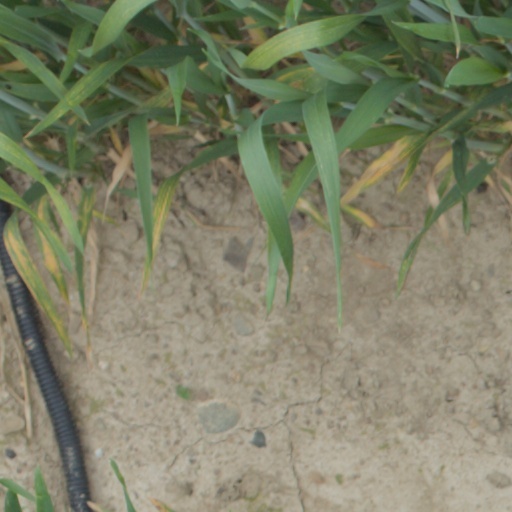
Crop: wheat